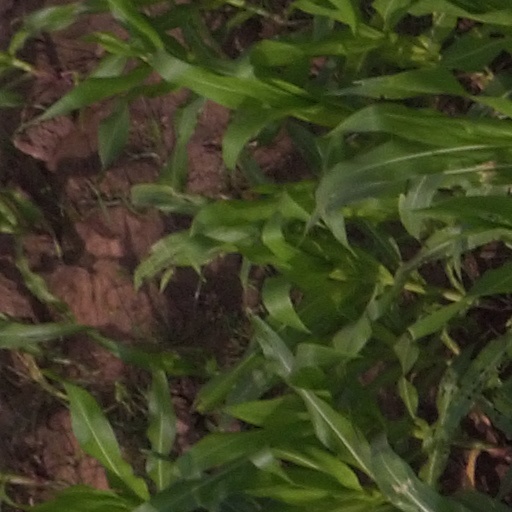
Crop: maize; corn